Mexican Revolution

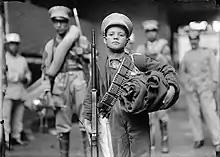
Child soldier

In 1934, Calles chose Lázaro Cárdenas as the PNR's presidential candidate. Unlike his three predecessors controlled by Calles, Cárdenas threw off the "jefe máximo's" power and set about implementing a re-vitalilzed revolutionary agenda. He vastly expanded agrarian reform, expropriated commercial landed estates; nationalized the railways and the petroleum industry; kept the peace with the Catholic Church as an institution; put down a major rebellion by Saturnino Cedillo; founded a new political party that created sectoral representation of industrial workers, peasants, urban office workers, and the army; engineered the succession of his hand-picked candidate; and then, perhaps the most radical act of all, stepped away from presidential power, letting his successor, General Manuel Ávila Camacho, exercise fully presidential power.